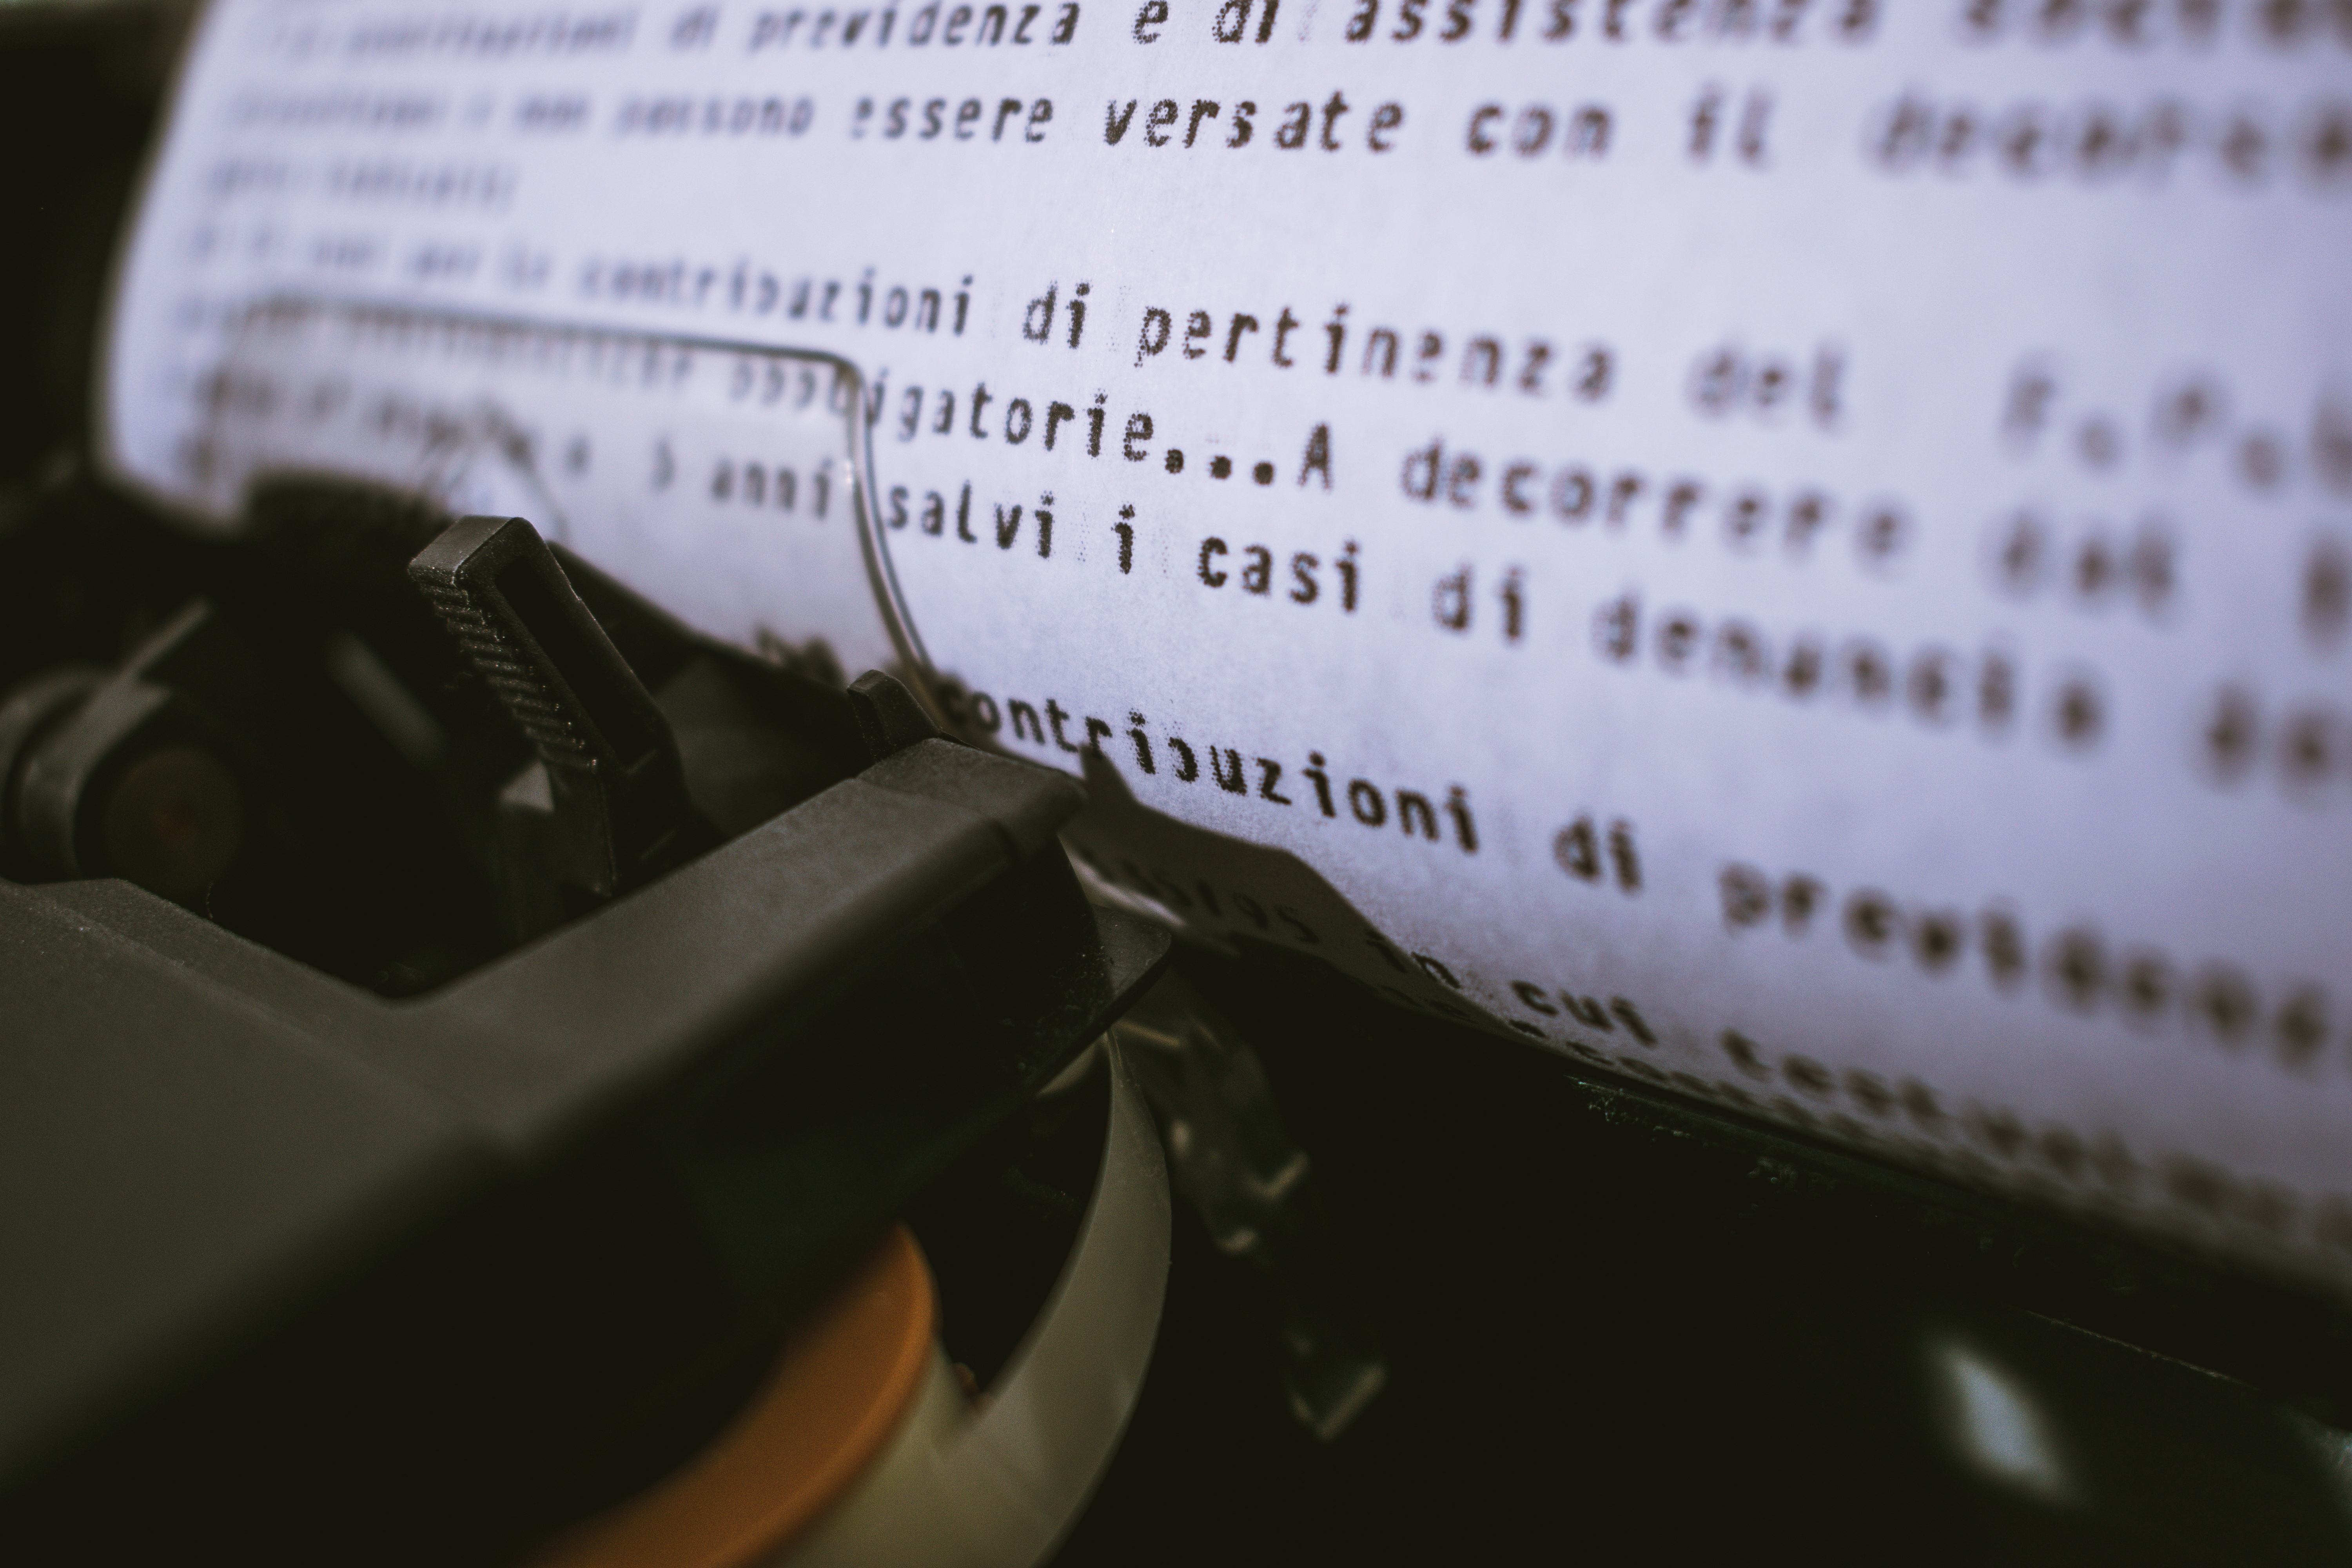
writing, keyboard, technology, white, photography, retro, typewriter, equipment, communication, black, paper, hipster, electronic, device, close up, glasses, footwear, information